Norodom Sihamoni

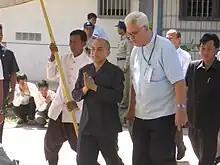
King Sihamoni visiting Don Bosco Technical School in Sihanoukville in 2007.

After this, in August 2014, Sihamoni would formally swear-in Rainsy and the CNRP members of parliaments who had up until then, refused to assume their seats in the National Assembly because of the dispute, though he had earlier officiated Prime Minister Sen's and CPP lawmakers' swearing-in ceremony in September of the previous year due to a constitutional necessity. He later encouraged the two sides to "continue to work together for the sake of stability, development and national unity" and for a time, there was a "culture of dialogue" between the rival political parties. This period of dialogue was relatively short-lived as tensions soon manifested again that culminated in the dissolution of the CNRP in late 2017 and the reallocation of the party's seats that they won in the general election to other political parties in concurrence with the gradual persecution of members associated with the CNRP.